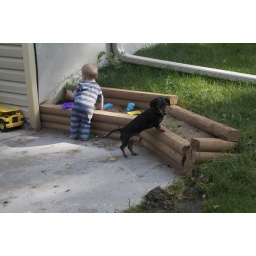
We filled the flower bed with play sand and Caleb enjoys digging in it.